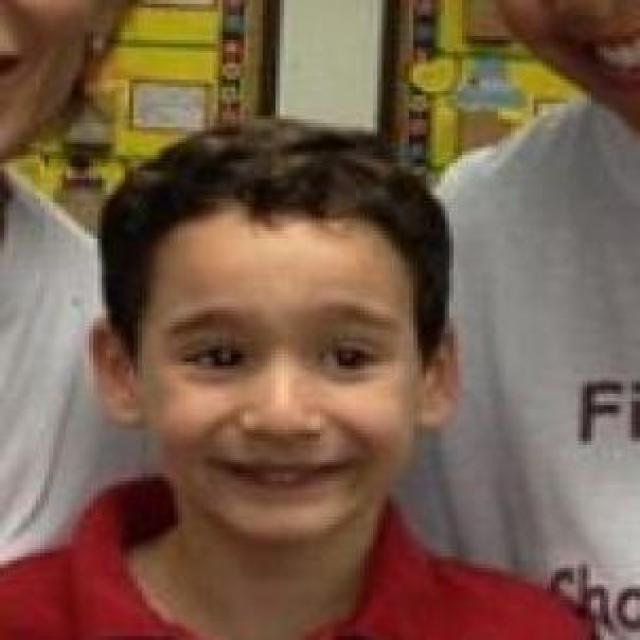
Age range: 0-12